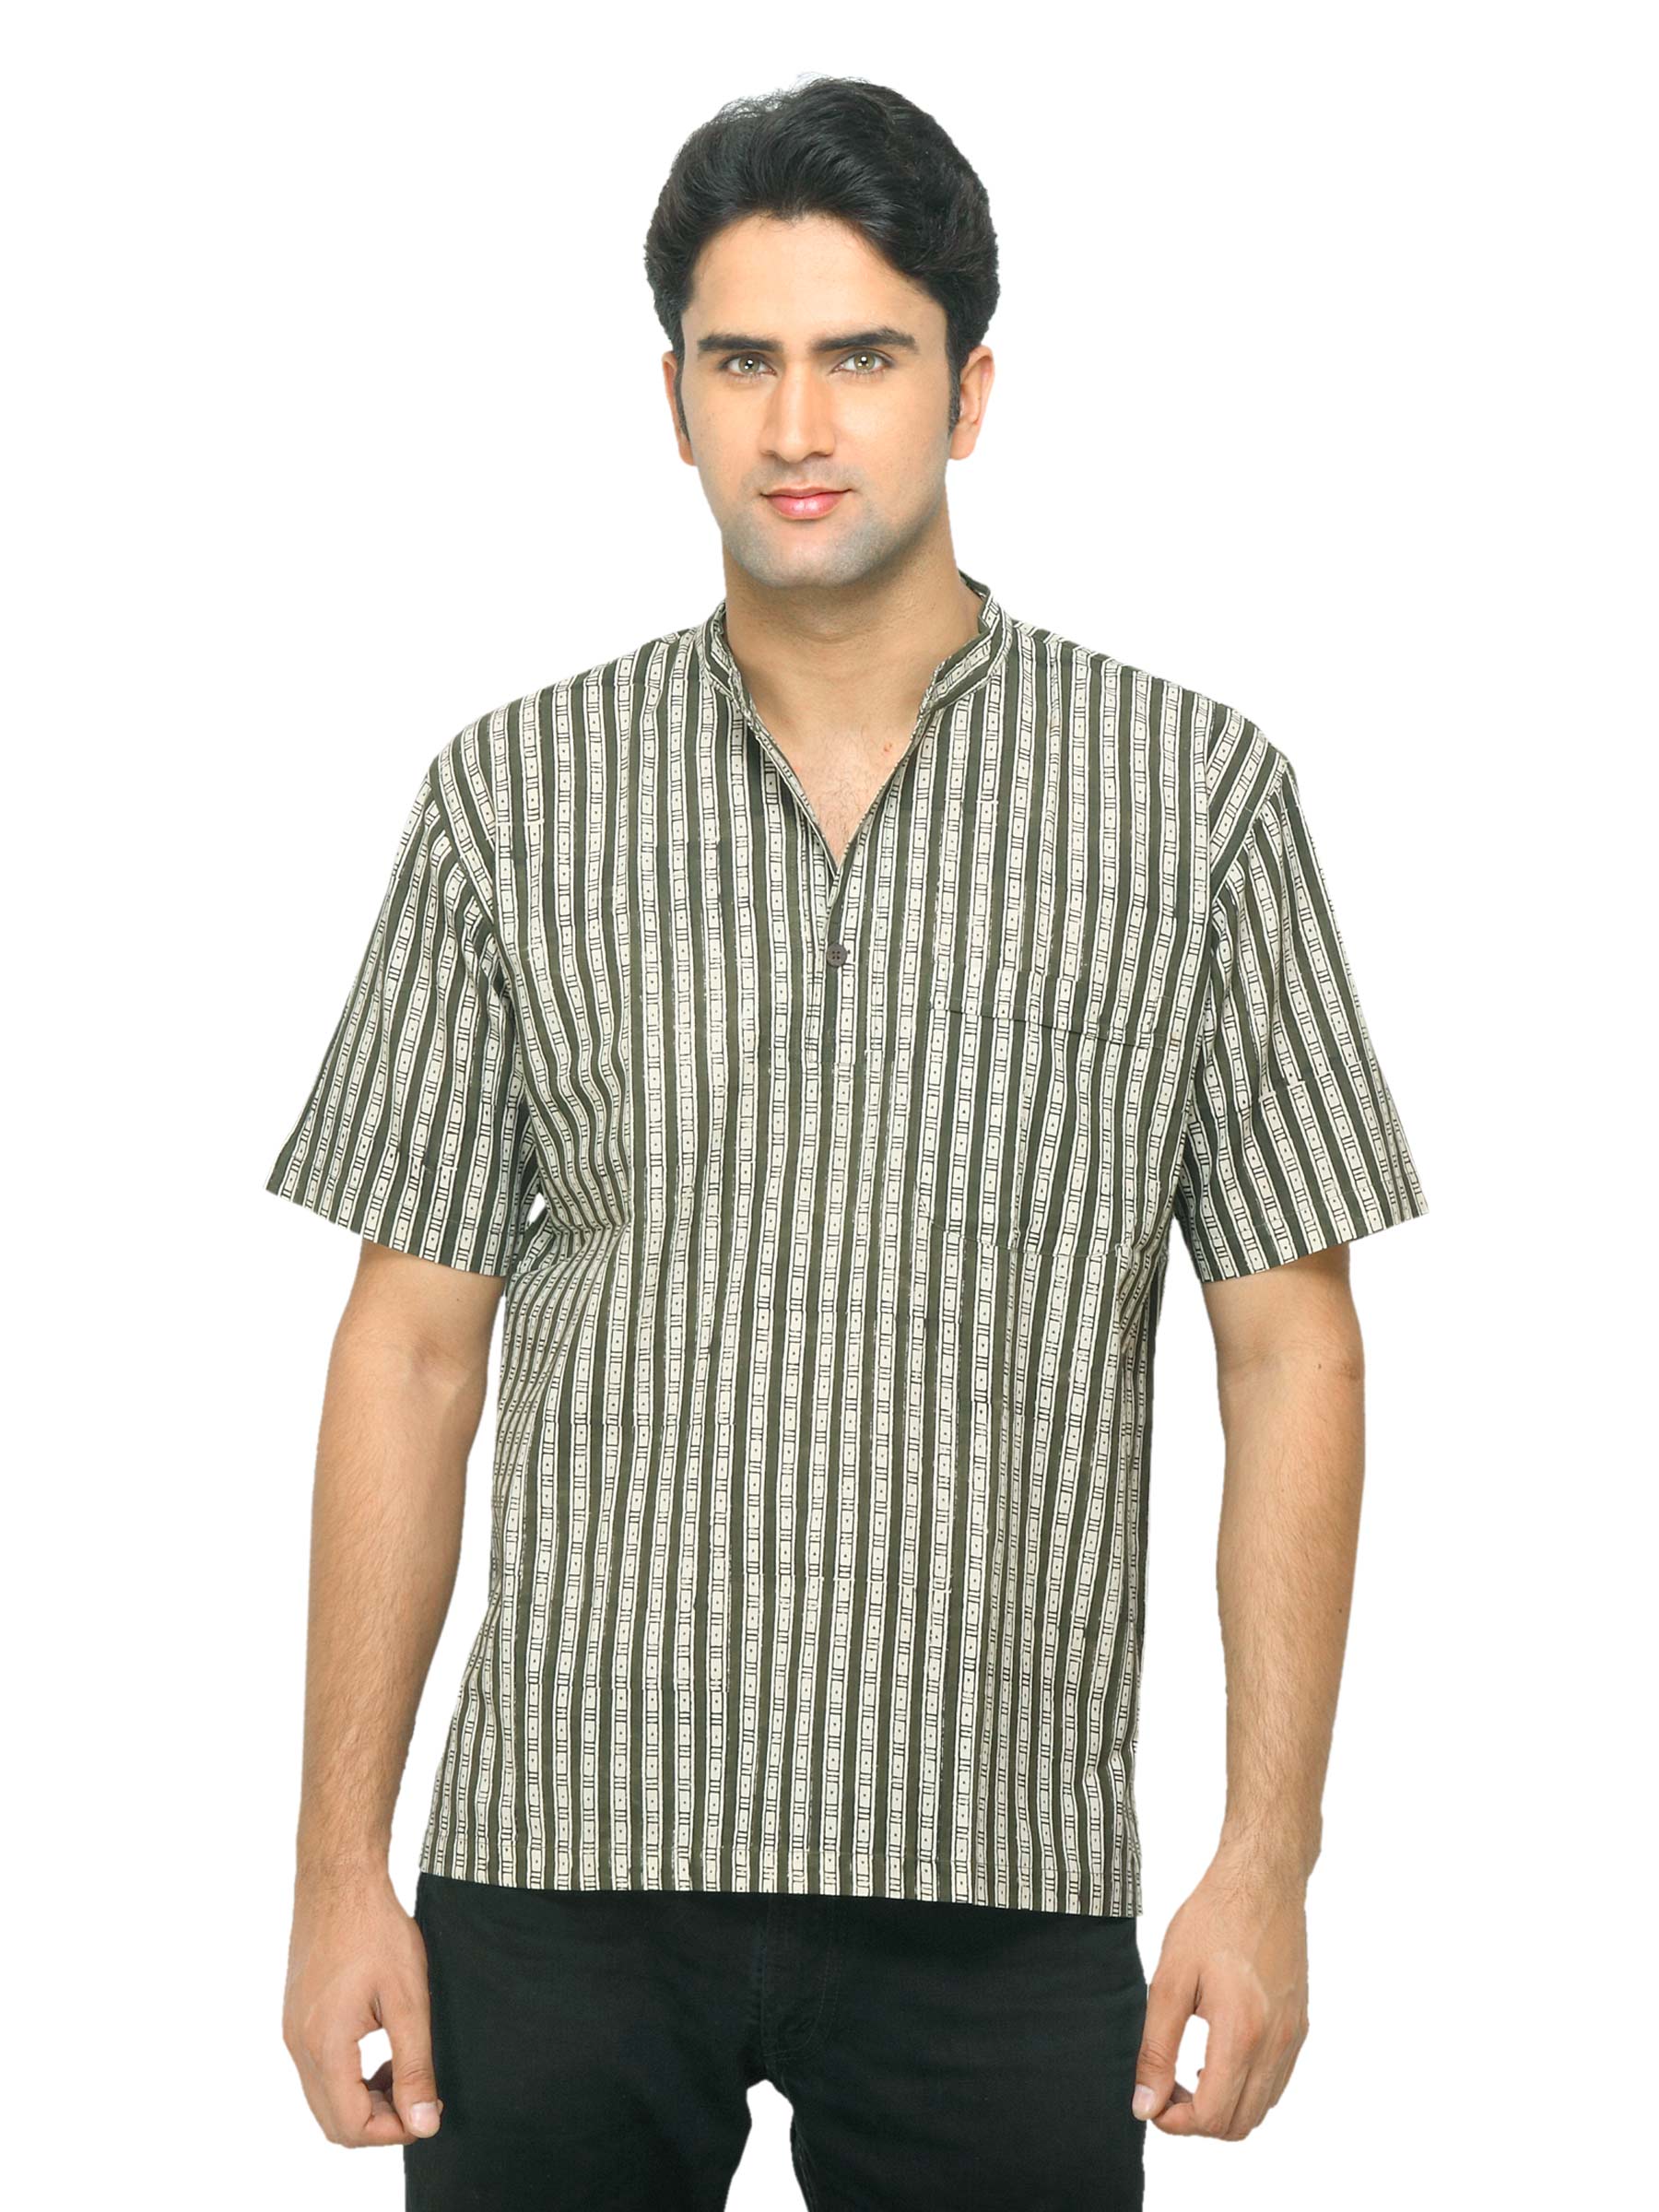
Fabindia Men Olive Printed Kurta
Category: Apparel / Topwear / Kurtas
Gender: Men
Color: Olive
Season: Summer 2012
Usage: Ethnic